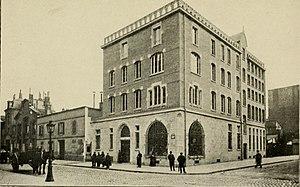
L’Association Valentin Haüy au service des aveugles et des malvoyants, créée en 1889 par Maurice de La Sizeranne et reconnue d’utilité publique en 1891, est une association qui a pour vocation d’aider les aveugles et les malvoyants à sortir de leur isolement, et de leur apporter les moyens de mener une vie normale.